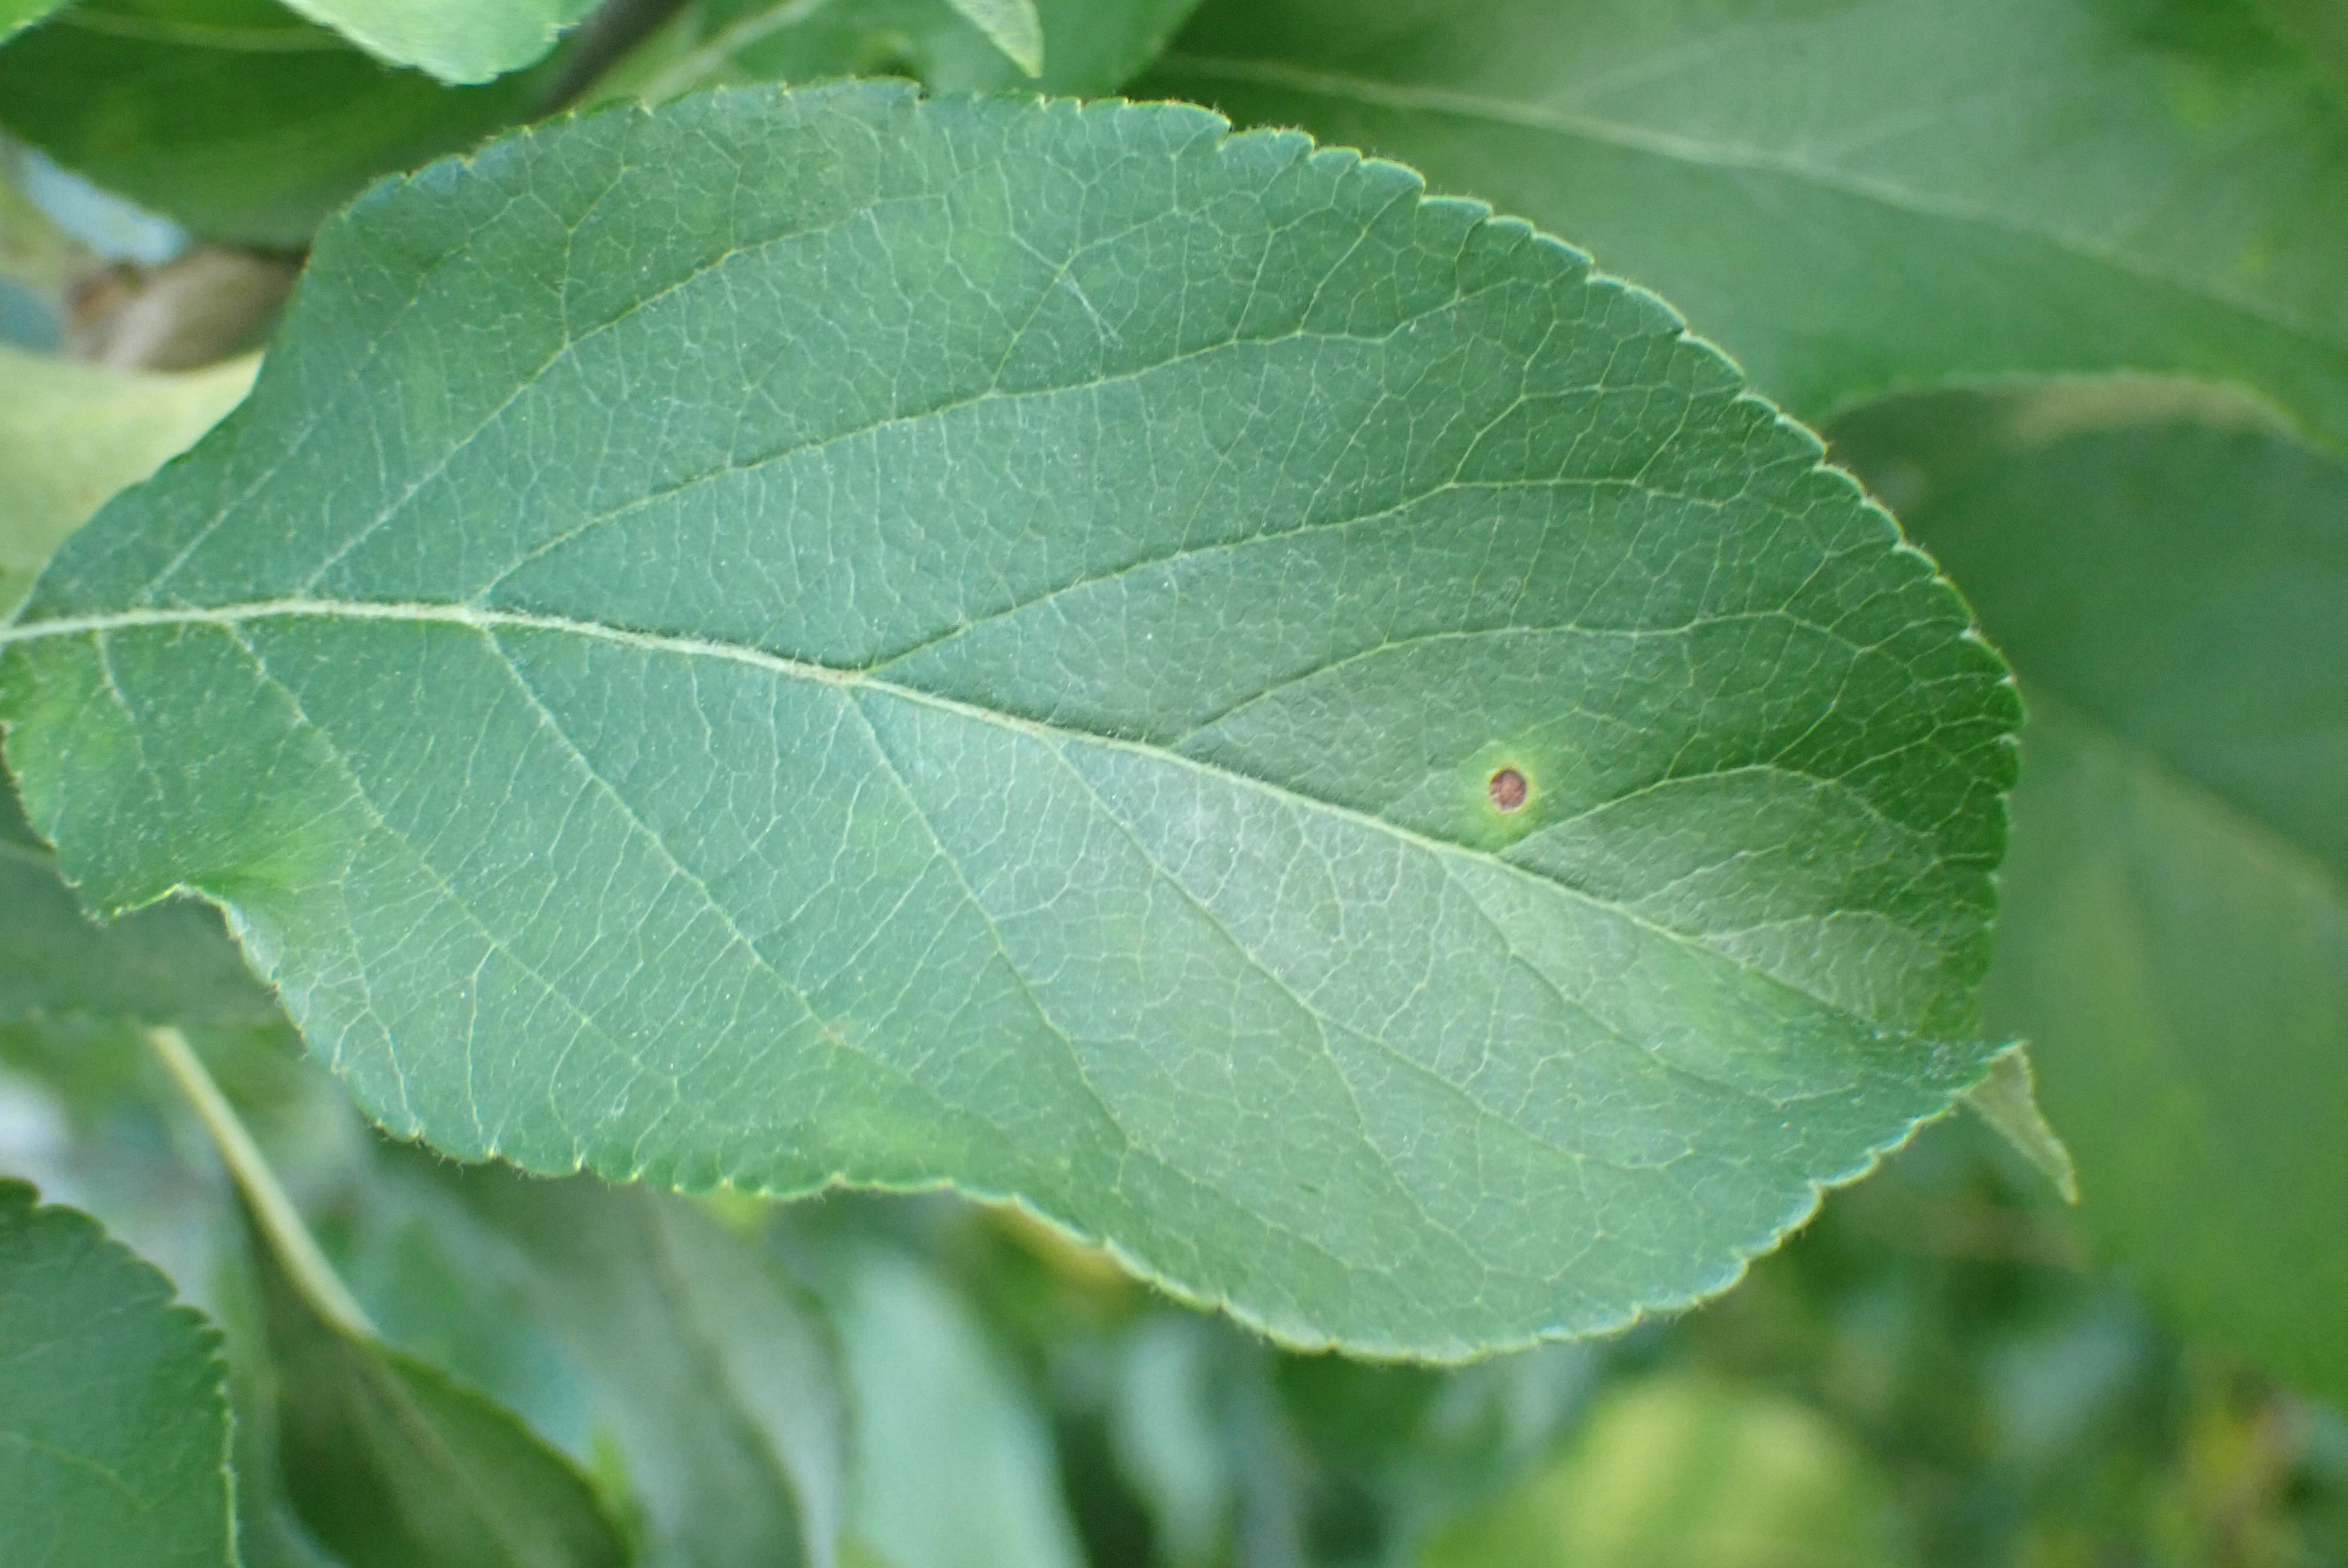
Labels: frog_eye_leaf_spot